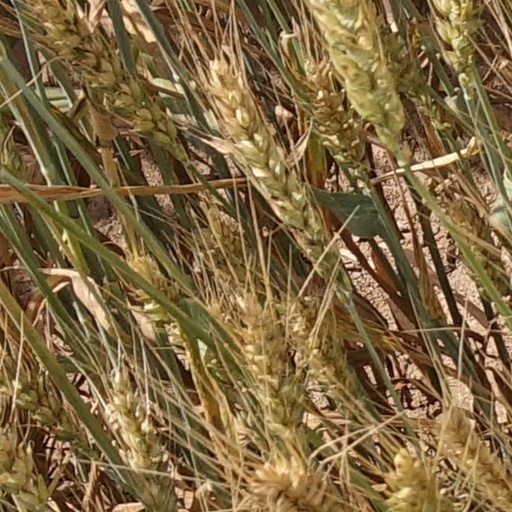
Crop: wheat